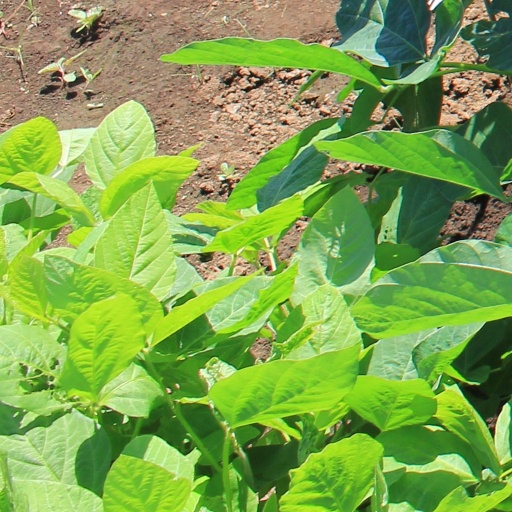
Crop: soybean